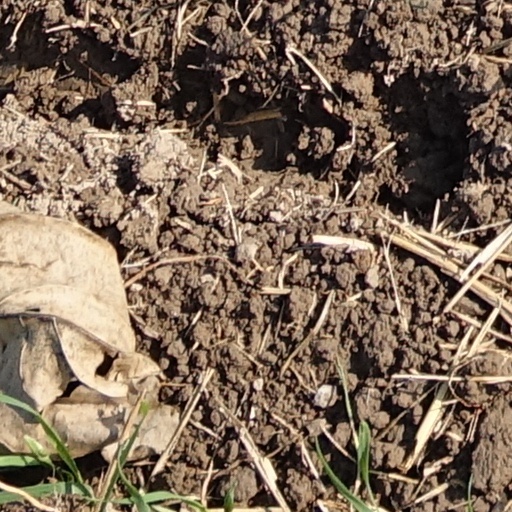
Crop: wheat